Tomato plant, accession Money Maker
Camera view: bottom (45 deg); turntable rotation: 270 degrees
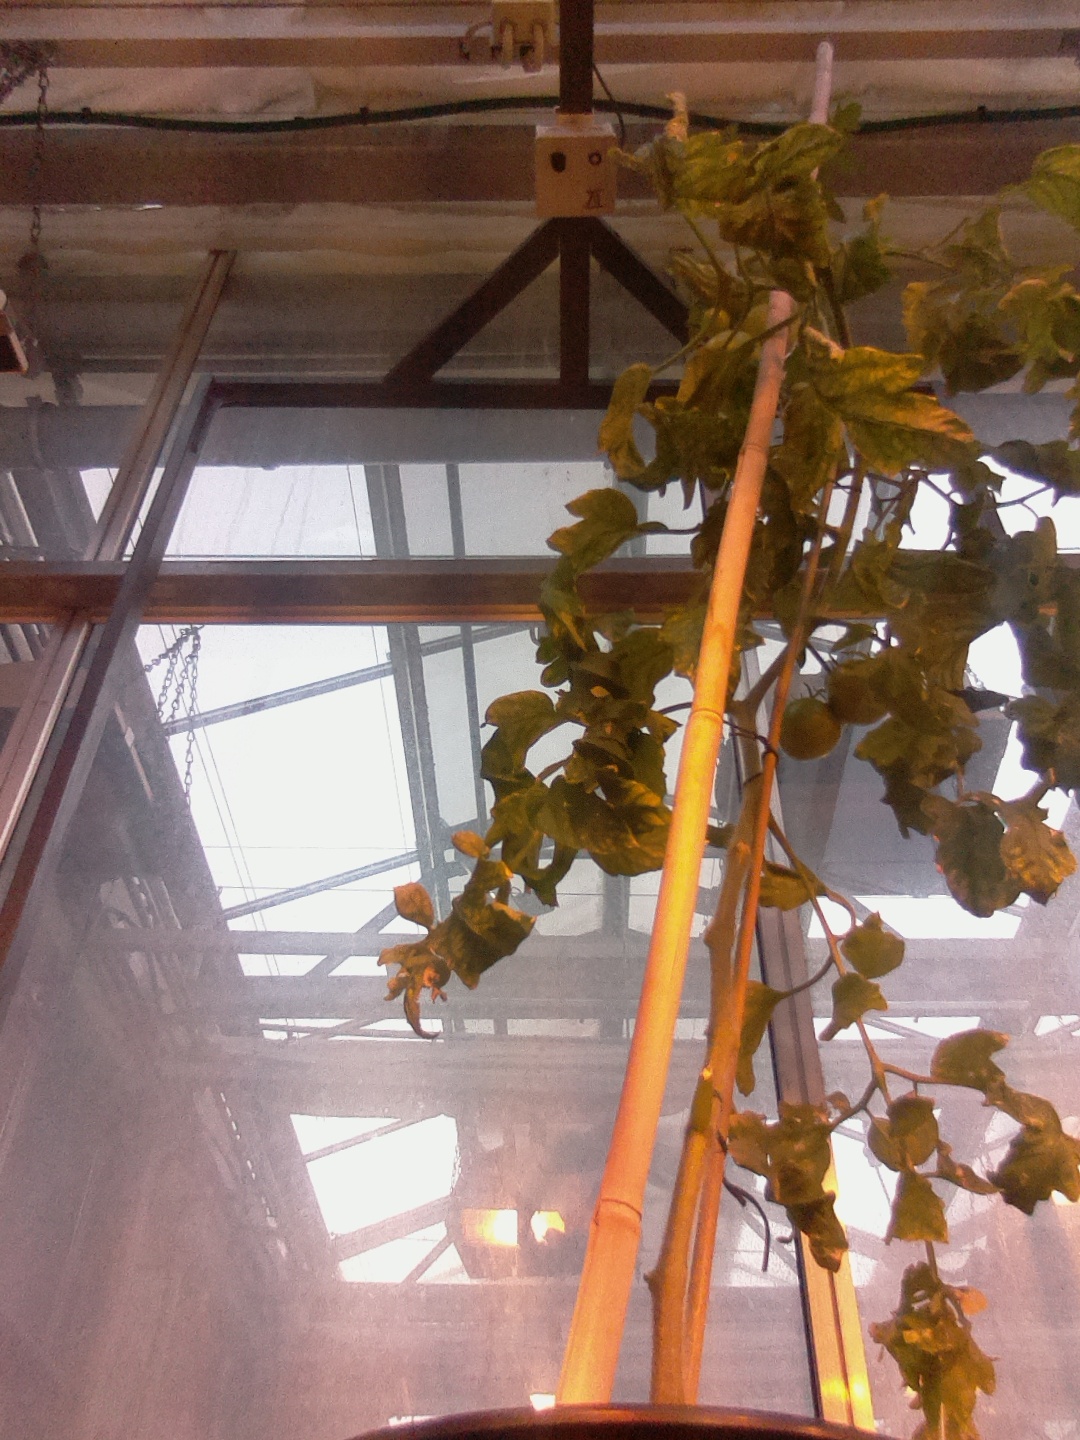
BBCH growth stage 79: 90% -100% of final fruit size